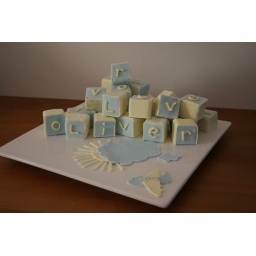
Twenty-seven little blocks of white mudcake, iced in blue and yellow for Linda's baby shower!